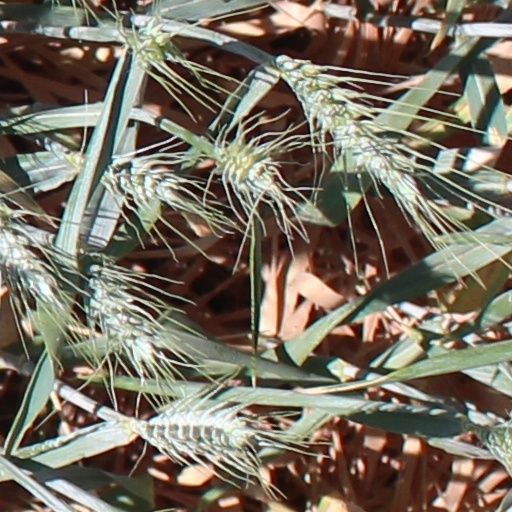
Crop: wheat